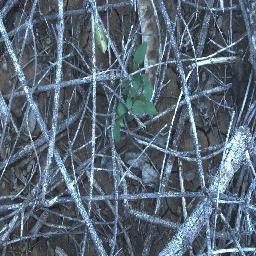
Label: negative